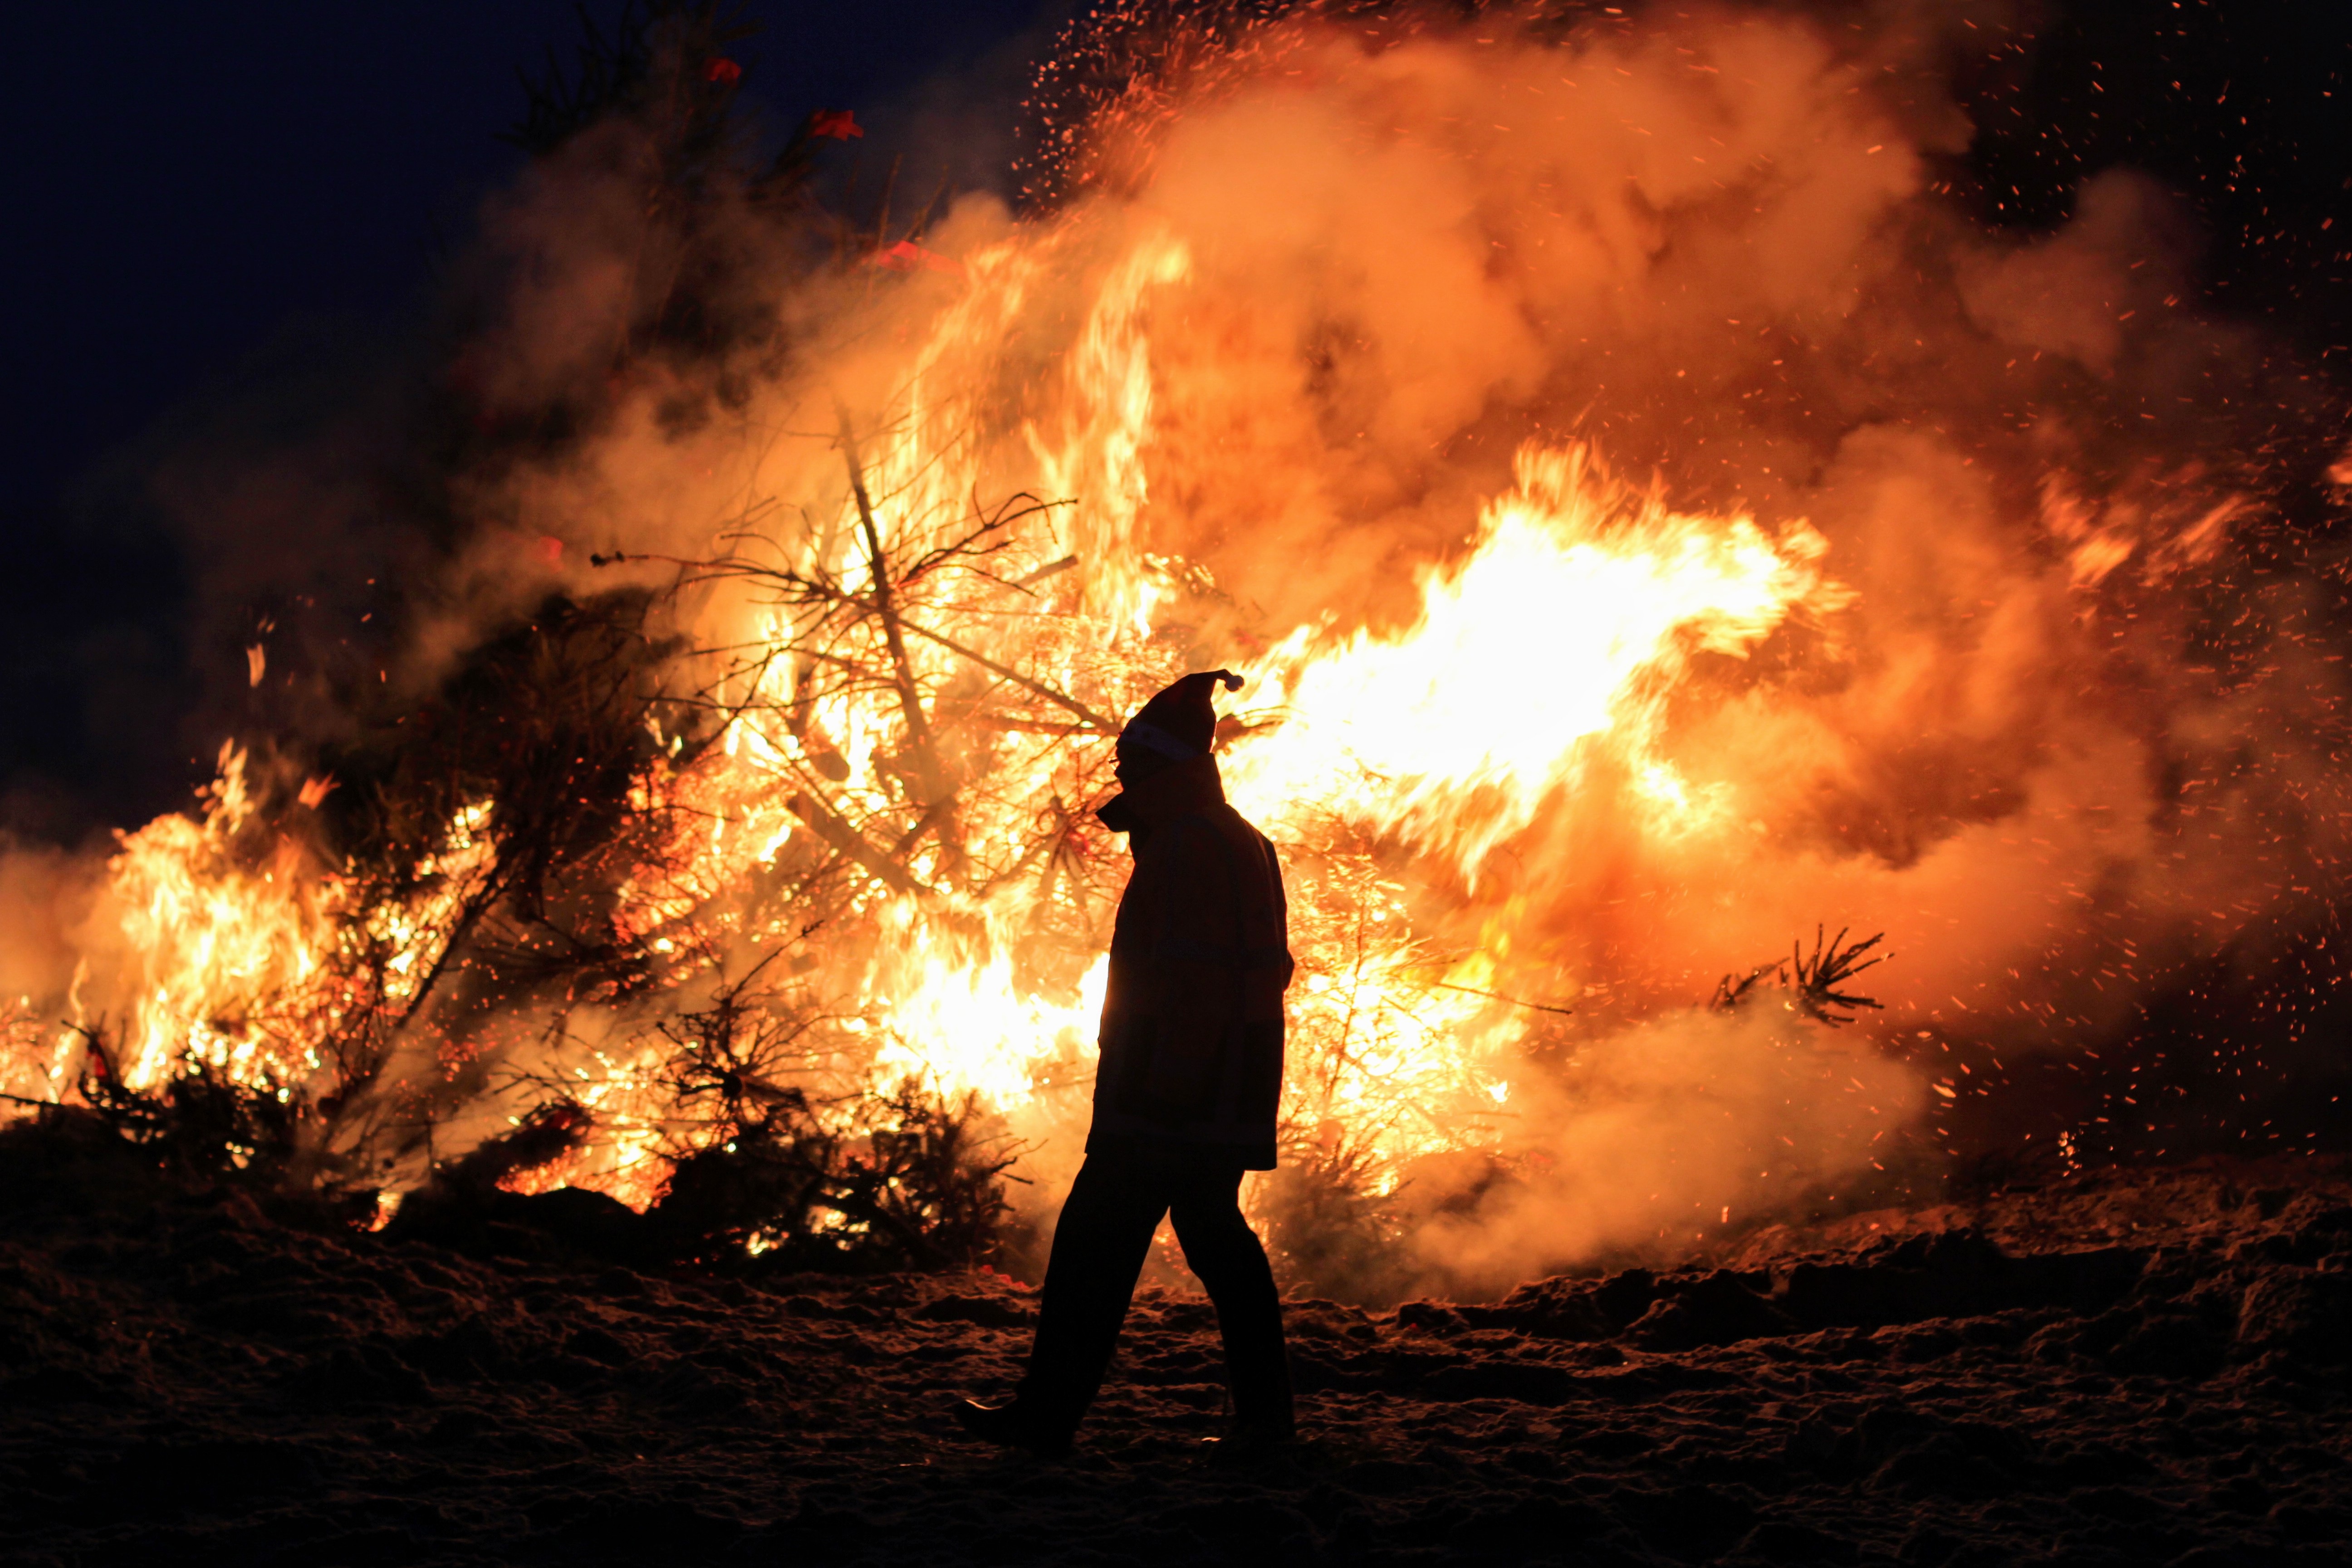
flame, fire, fireplace, bonfire, burn, brand, wildfire, wood fire, geological phenomenon